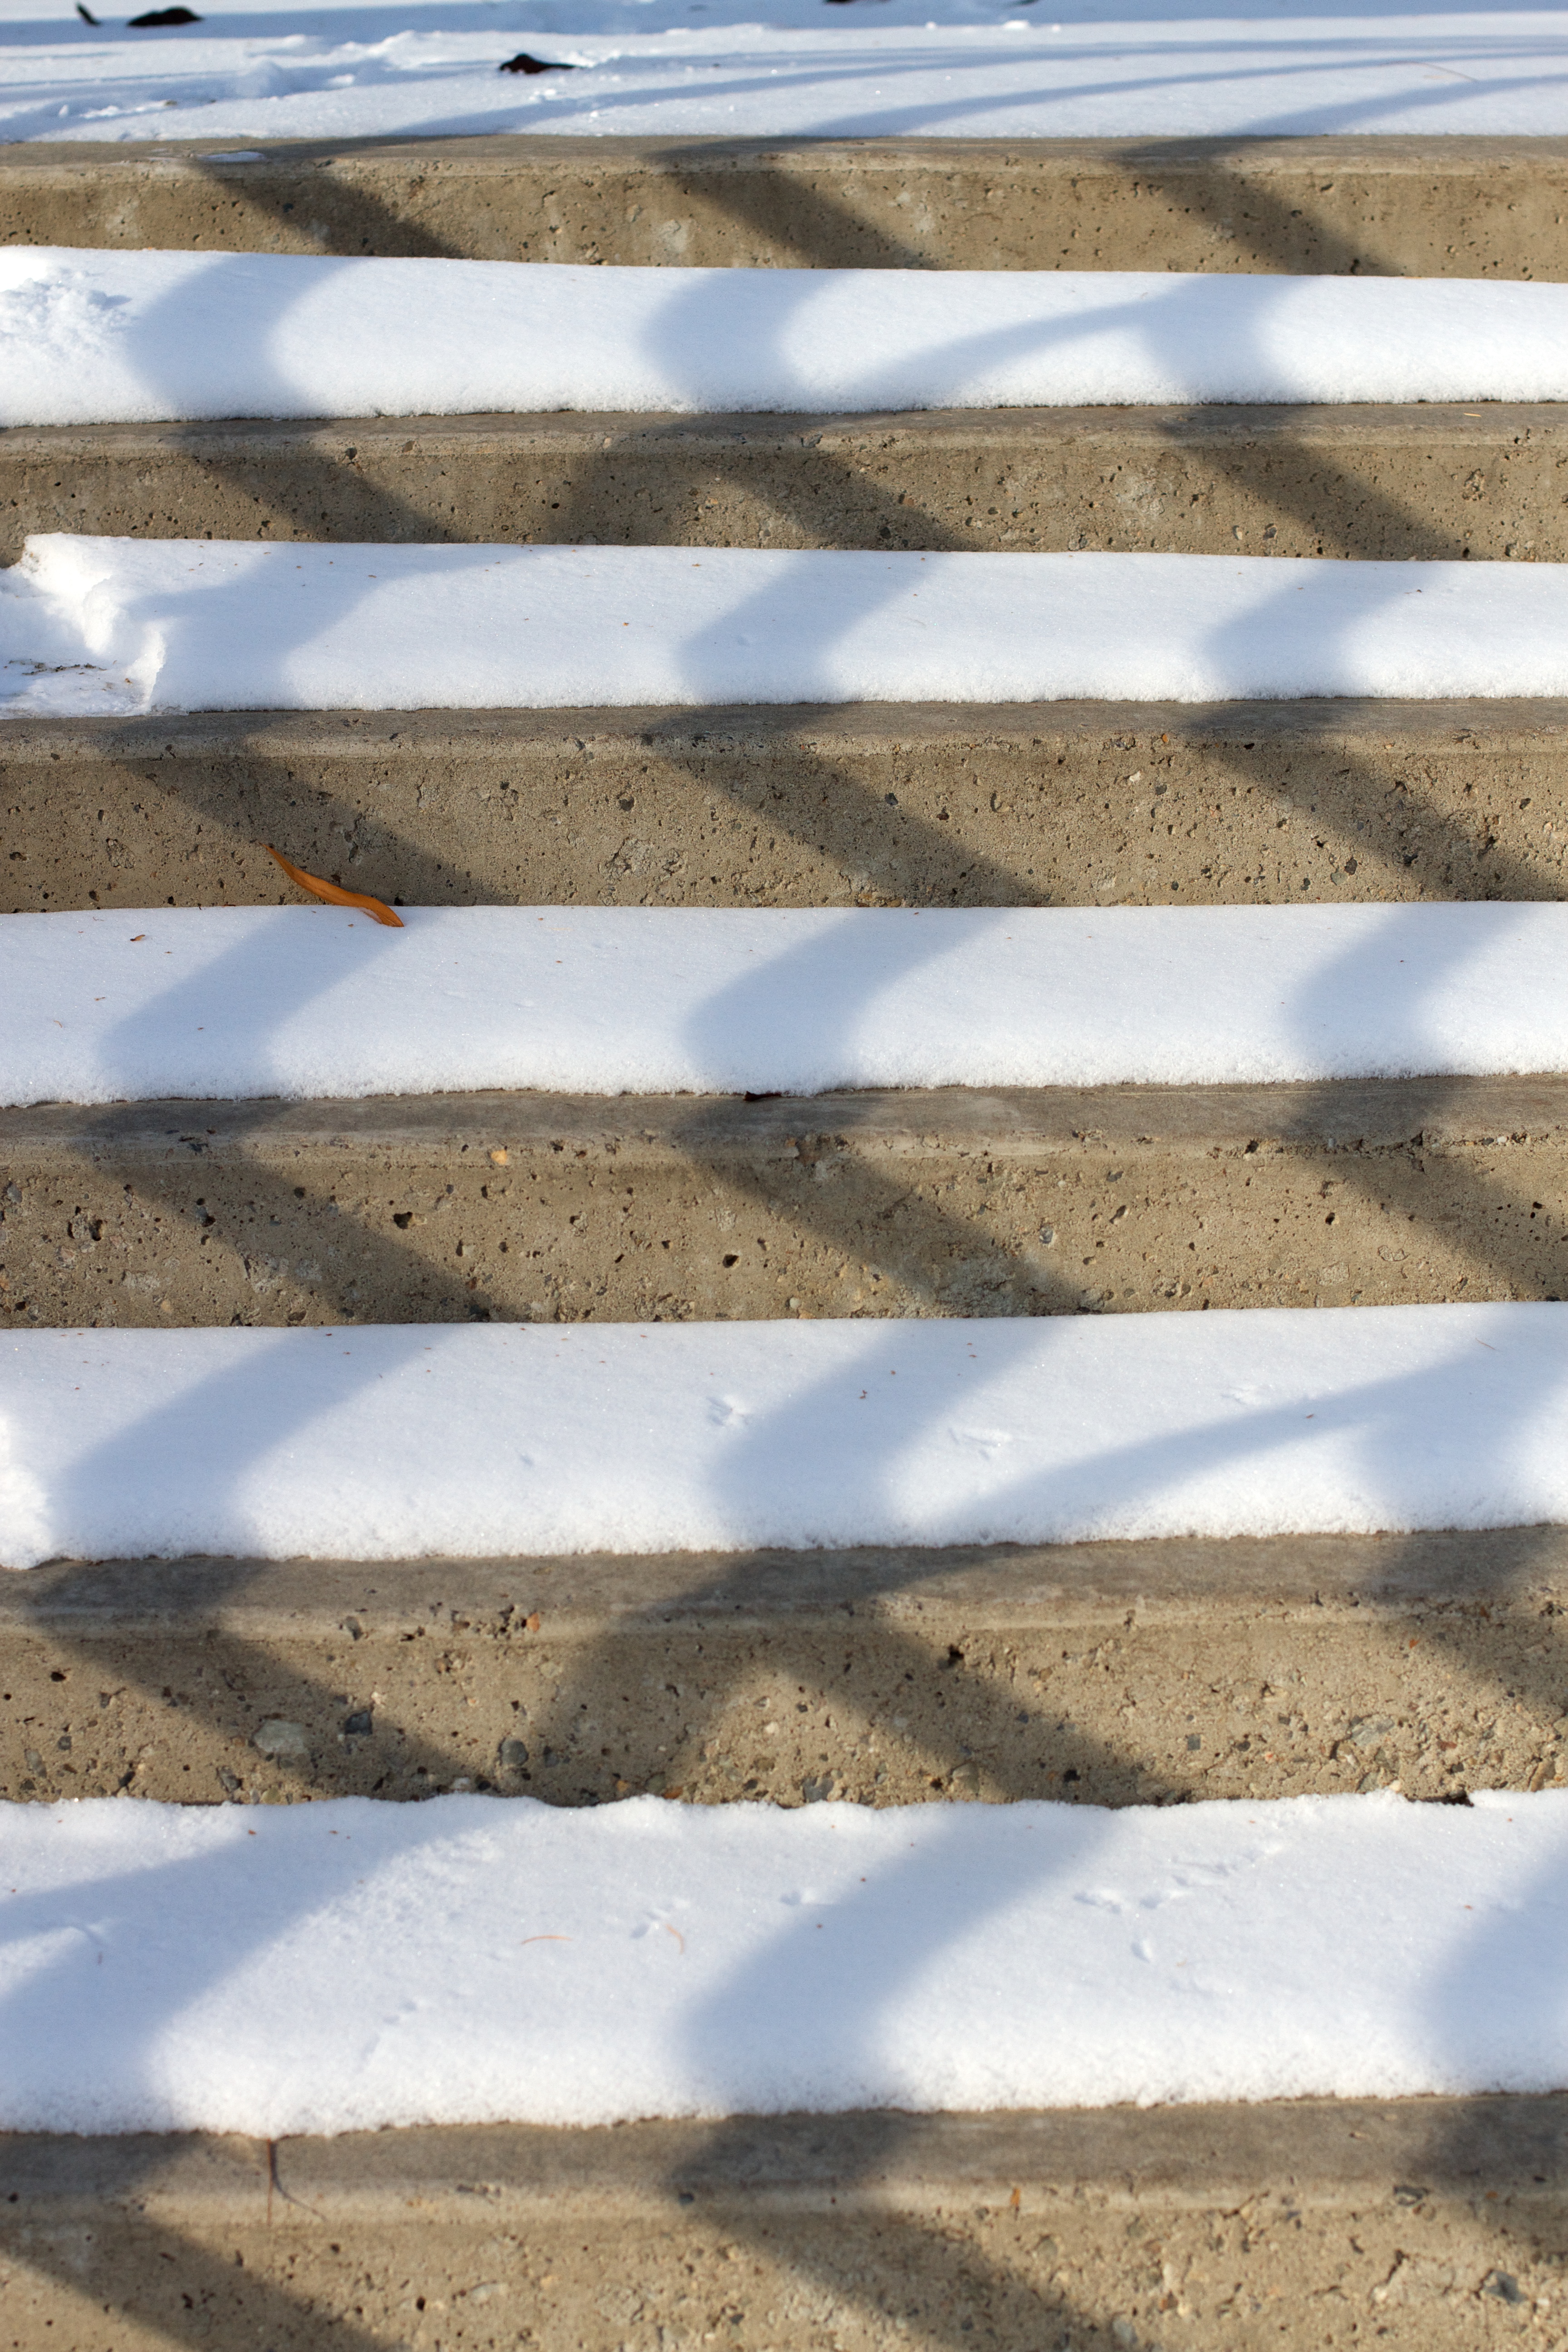
beach, sea, coast, water, sand, sunlight, shore, wave, line, reflection, shadow, blue, material, mudflat